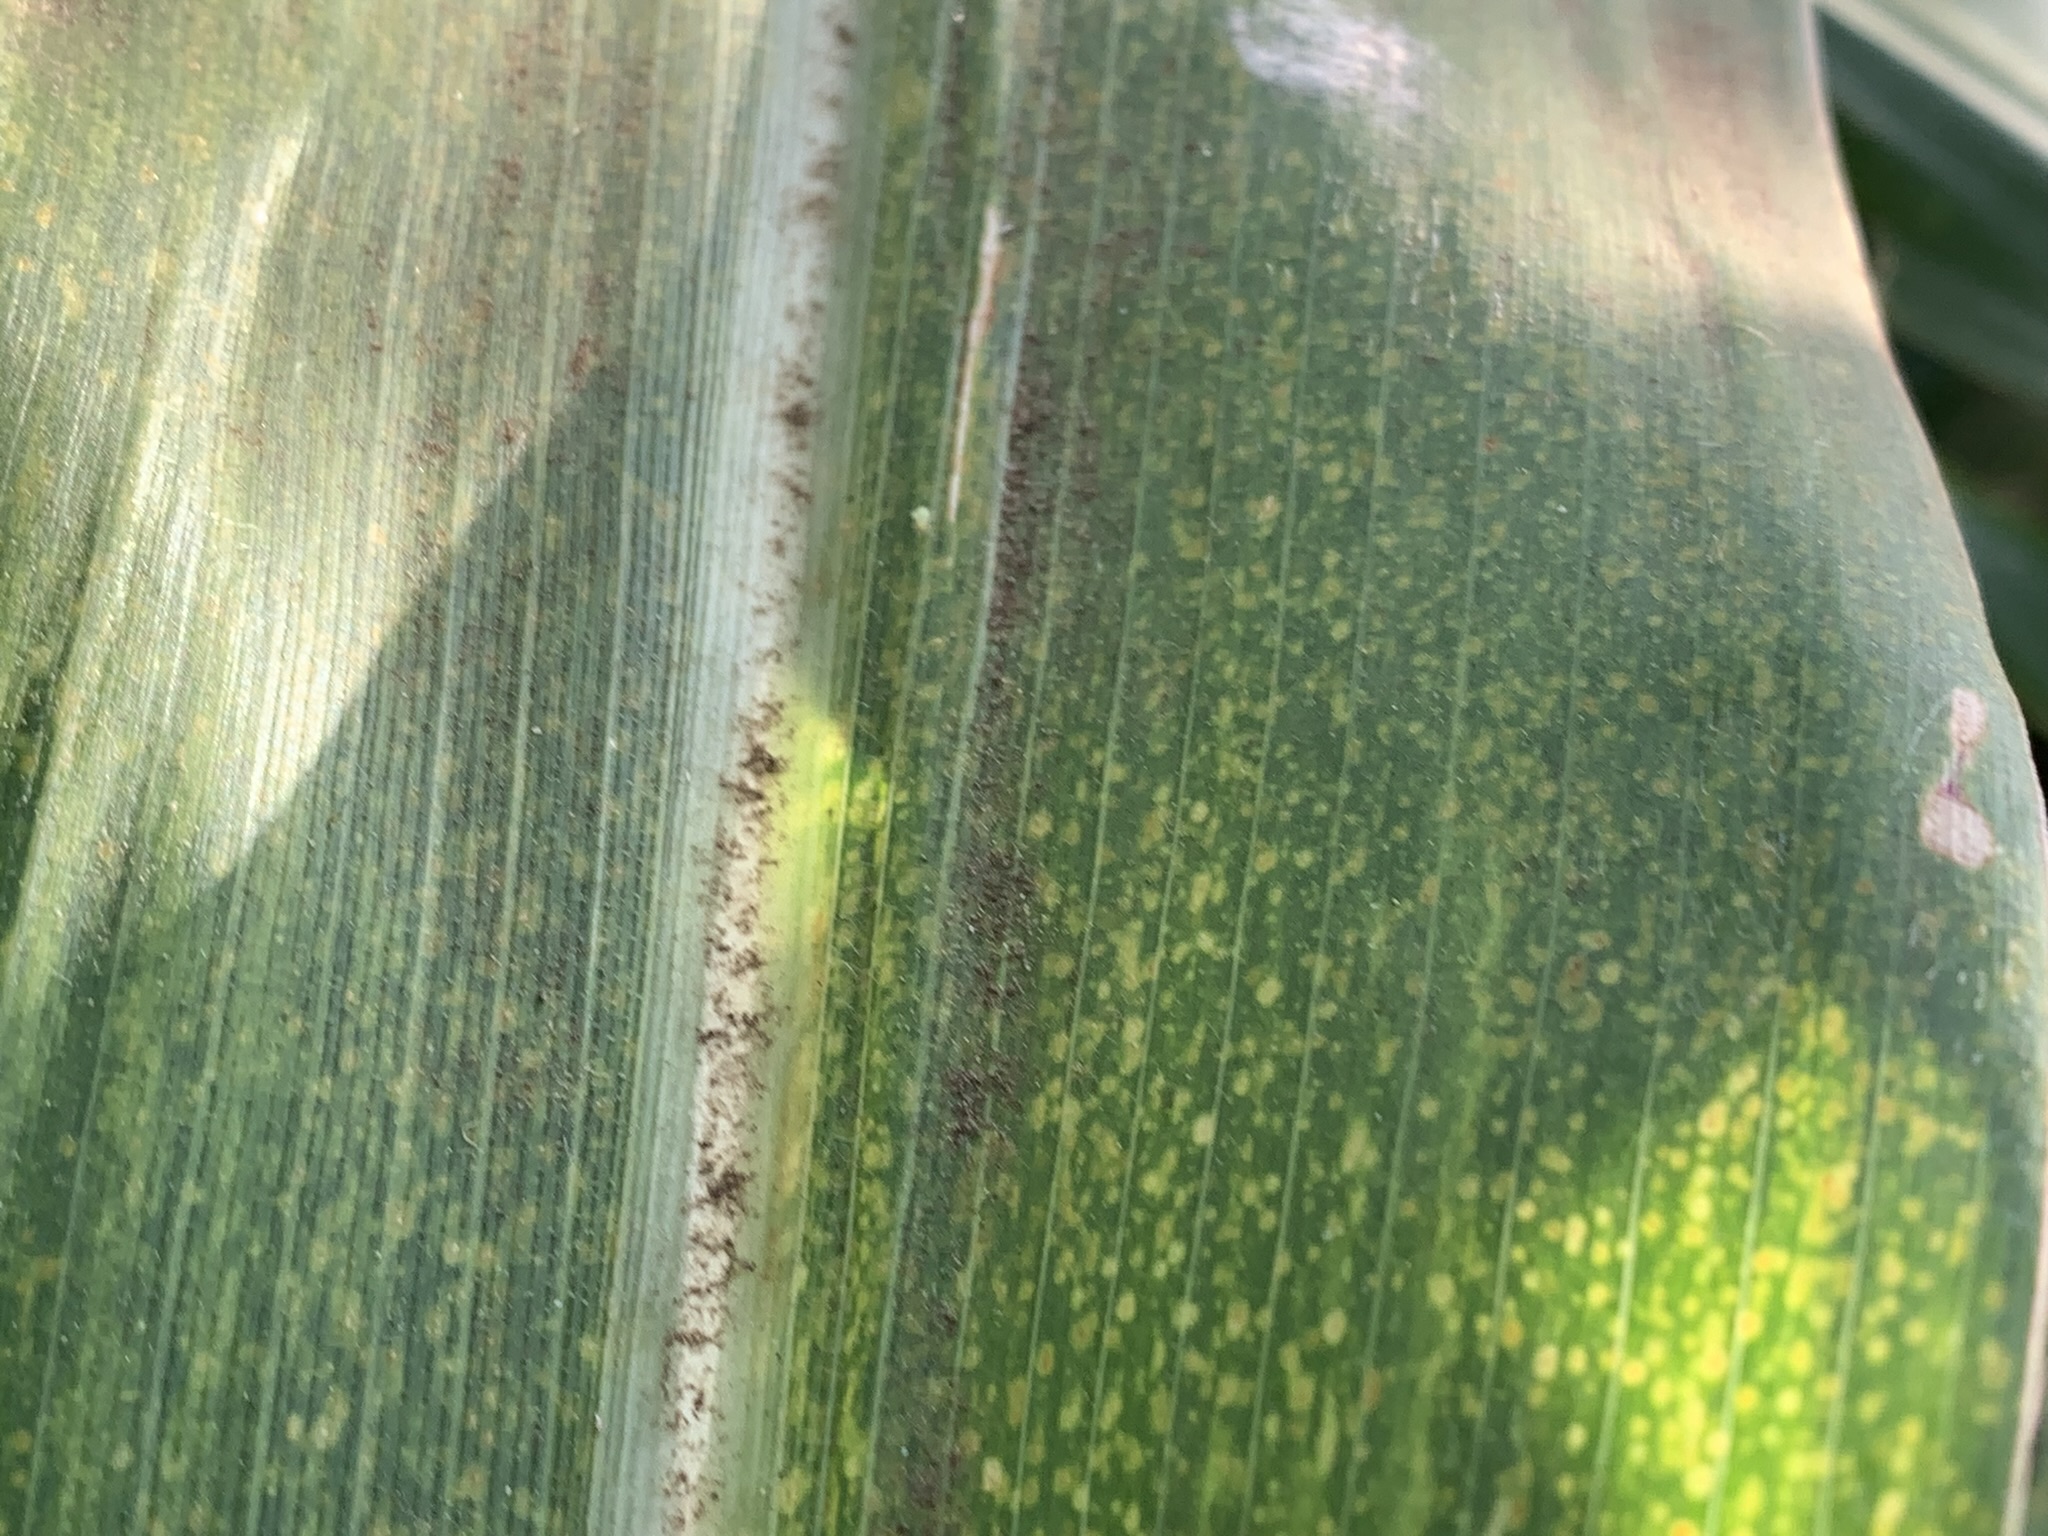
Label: MLN